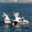
Label: airplane